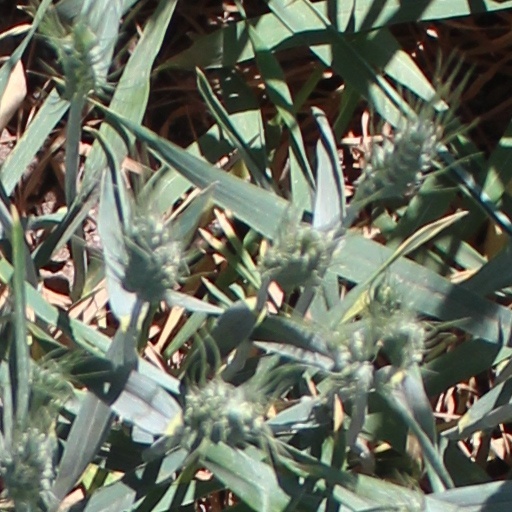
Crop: wheat